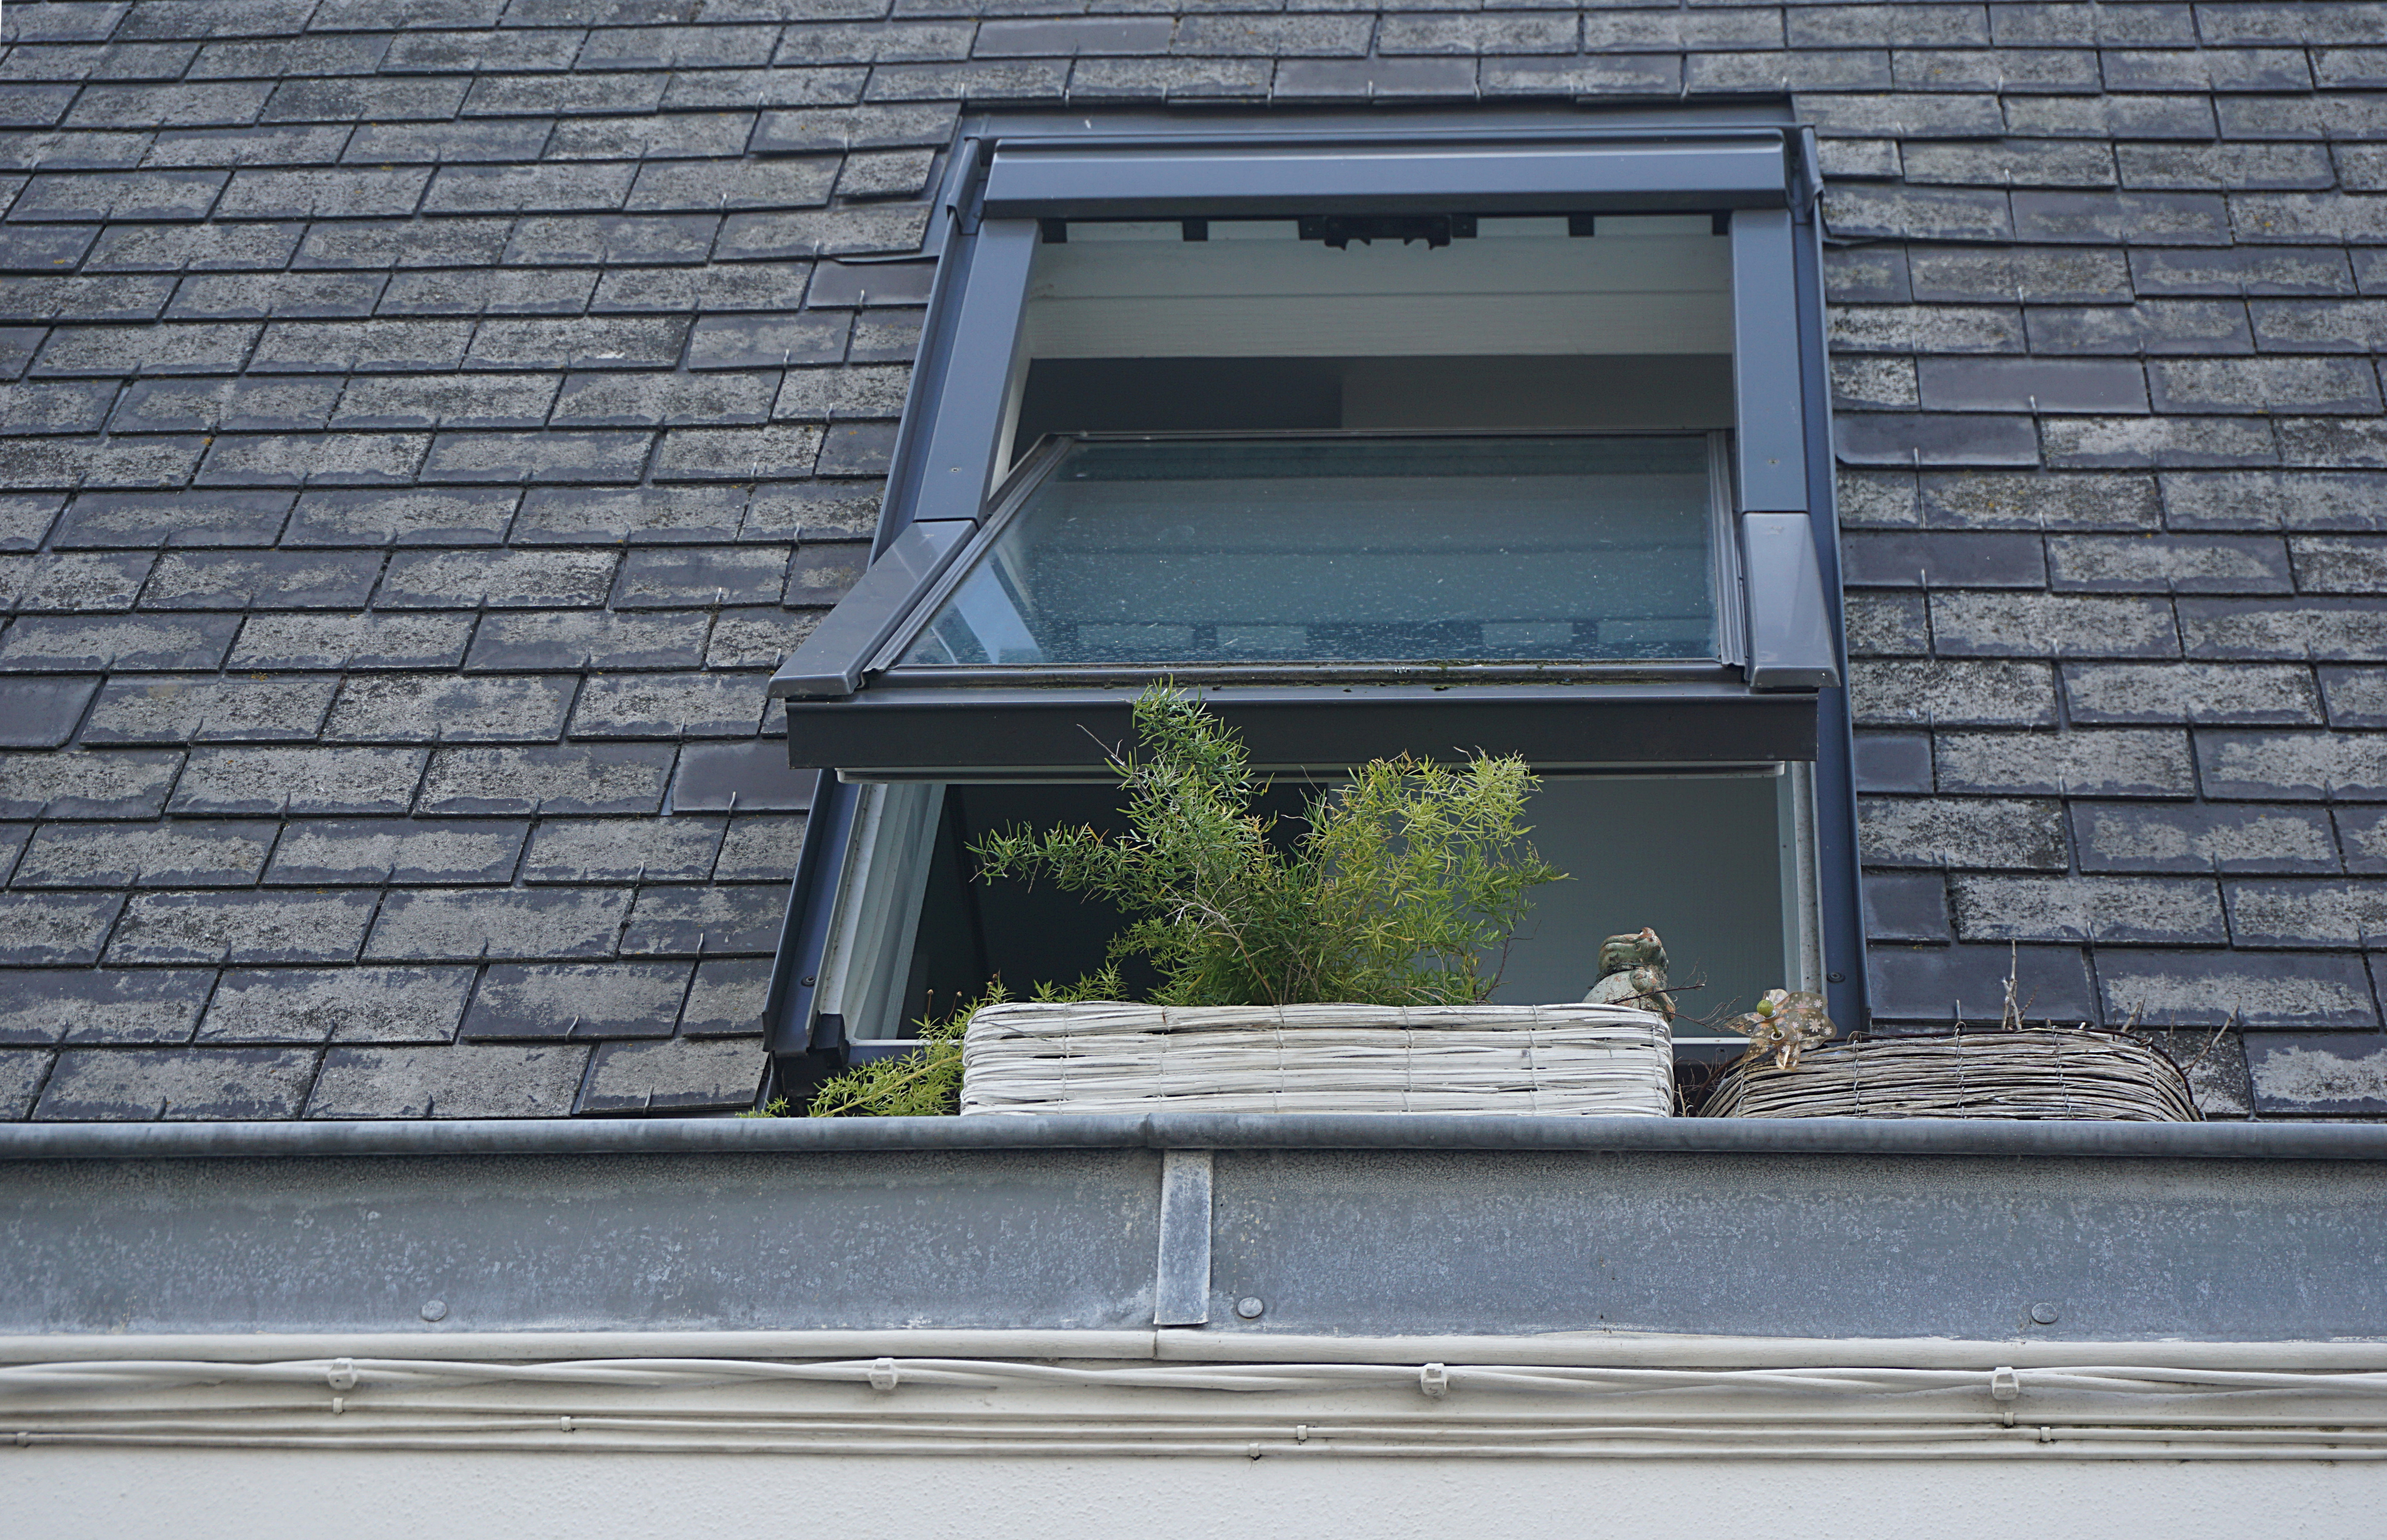
architecture, plant, wood, house, window, glass, perspective, roof, home, wall, balcony, facade, material, interior design, close up, siding, daylighting, sash window